Participant (company)

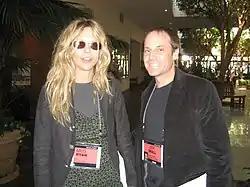
Jeffrey Skoll (pictured with actress Meg Ryan in 2007), founder and chief executive officer of Participant Media, stepped down in 2006 after appointing James Berk to be chief executive officer.

In June, the company announced it would partner with New Line Cinema (a subsidiary of Warner Bros.) to produce "The Crusaders", a drama about "Brown v. Board of Education of Topeka", 347 U.S. 483 (1954), a landmark ruling of the Supreme Court of the United States which ended racial segregation in public schools. But the film never got beyond the development stage. In September, the company entered into an agreement to co-produce the drama film "The Visitor" (2008) with Groundswell Productions, and two months later agreed to co-produce (with Sony Pictures Classics) a documentary film about the Abu Ghraib torture scandal, "Standard Operating Procedure" (2008), directed by Errol Morris.